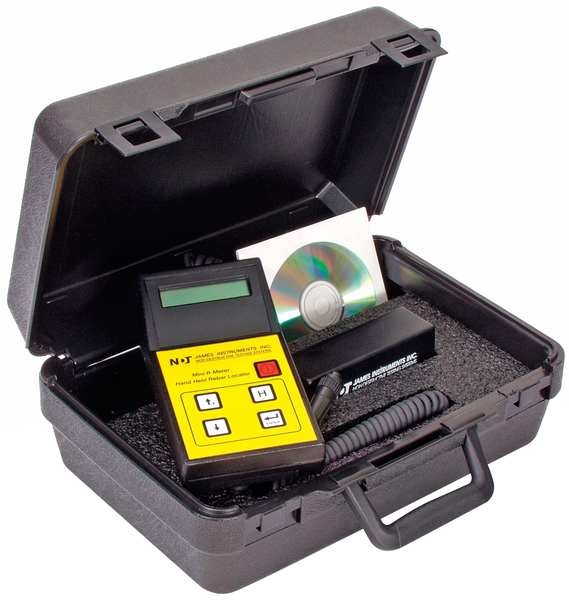
Rebar Locator, Range Up to 6 In
Brand: Zoro Select
Rebar Locator, Measurement Range Shallow Up to 4 In, Deep Up to 6 In, Rebar Size Number 3 to 12, Display Single Line LCD, Complies With ACI 318, BS 1881 Part 204, Interface RS-232, Powered By Rechargeable Battery, Includes Probe, Battery Charger, Carrying Case and Instructions zoro_no: G7141224
Category: Hardware > Tools > Measuring Tools & Sensors > Rebar Locators